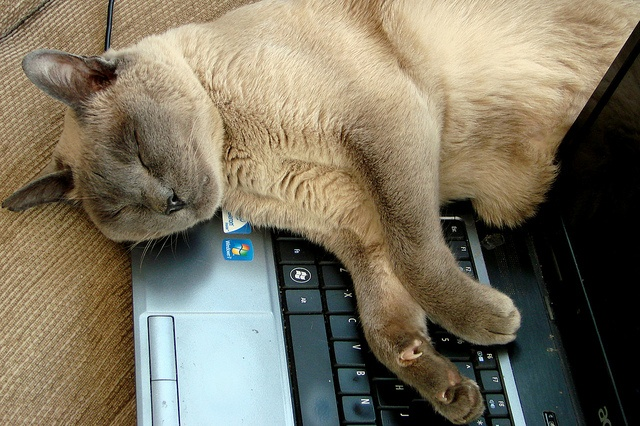
A cat sleeps on top of a laptop computer.
a grey cat sleeping next to a laptop
a cat laying down on a a sofa with its paws on a keyboard
A cat laying on top of a laptop computer.
A very cute cat laying down on a keyboard,